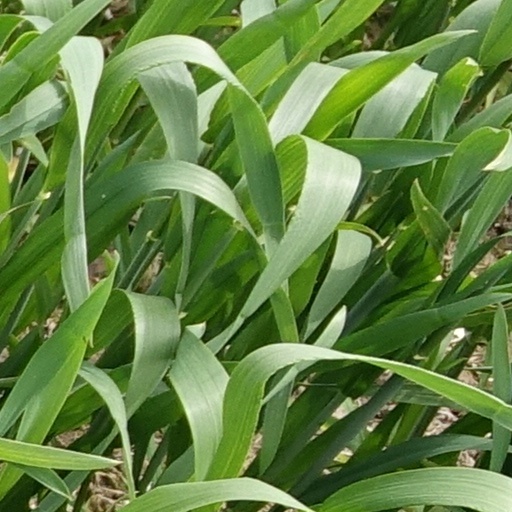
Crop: wheat